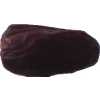
Label: dates